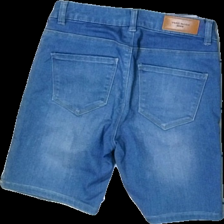
View: back
Type: Jeans
Category: Ladies
Brand: Not in the list
Brand text on label: Vero moda
Colors: Blue
Material: 100% Cotton
Cut: Tight
Size: XS
Season: Summer
Trend: Denim
Price range: 50-100
Recommended usage: Reuse
Description: Blue tight jean shorts